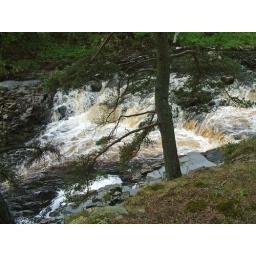
The brown in the water is from the peat on the moors.